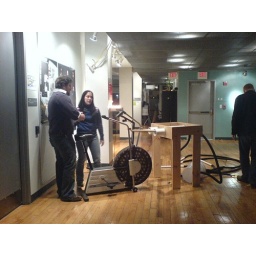
People standing around Peter's bike organ.